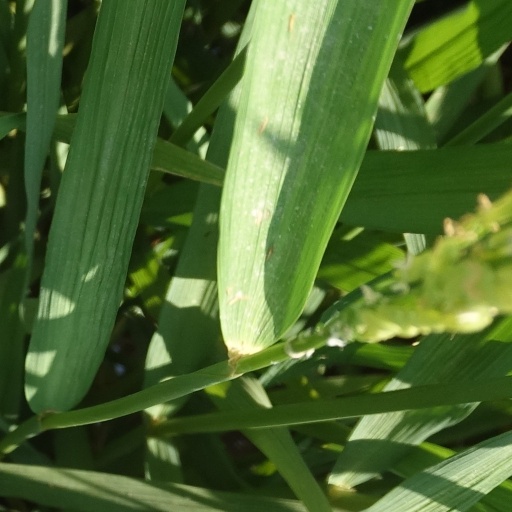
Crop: rice